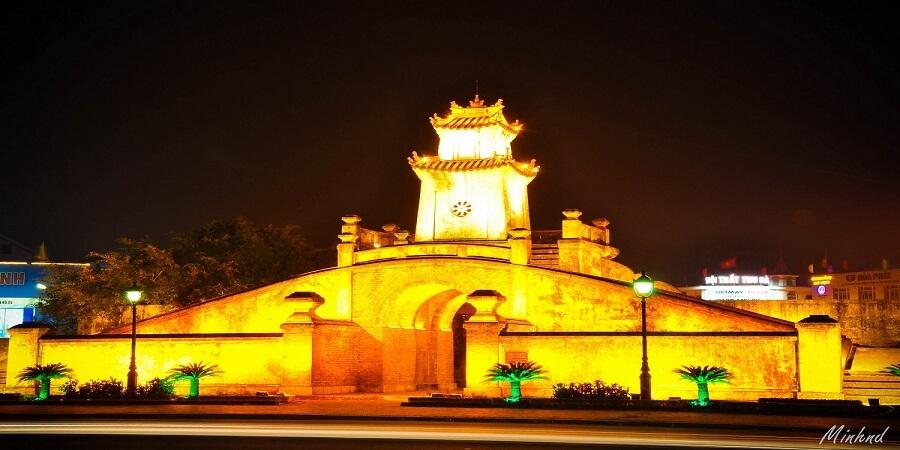
thời điểm bức ảnh này được chụp là buổi đêm